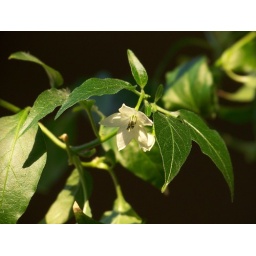
Indian Chili. (Chili peppers in US english)The white flower is about the size of a dime.